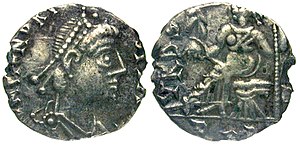
Geiserik
Geiserik var konge over vandalerne og alanerne fra 428 til sin død i 477. Han førte vandalerne og deres alanske forbundsfæller fra Spanien til Nordafrika, hvor han grundlagde et kongerige, som bestod i omkring 100 år. Under hans ledelse erobrede vandalerne det meste af det romerske Nordafrika, og blev først anerkendt som foederati og efter yderligere sejre blev Geiserik af romerne tituleret som allieret konge og ven. I 439 indtog han Karthago, og fra denne magtbase udbyggede han sin flåde og plyndrede og gjorde erobringer i store dele af Middelhavsområdet. Mest opsigt vakte hans plyndring af Rom i 455. De to romerske riger gjorde flere forsøg på at generobre de tabte landområder, men Geiserik var hver gang i stand til at modstå angrebene. Efter hans død kom der mindre duelige regenter, og i 533 gik det vandalske kongerige under.